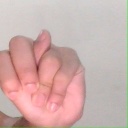
अक्षर: न